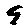
Label: 9